Tom Swift in Captivity

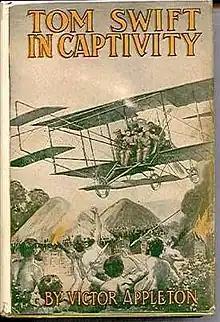

Tom Swift in Captivity, or, A Daring Escape by Airship, is Volume 13 in the original Tom Swift novel series published by Grosset & Dunlap. The work was also published under the title Tom Swift in Giant Land or, A Daring Escape From Captivity.